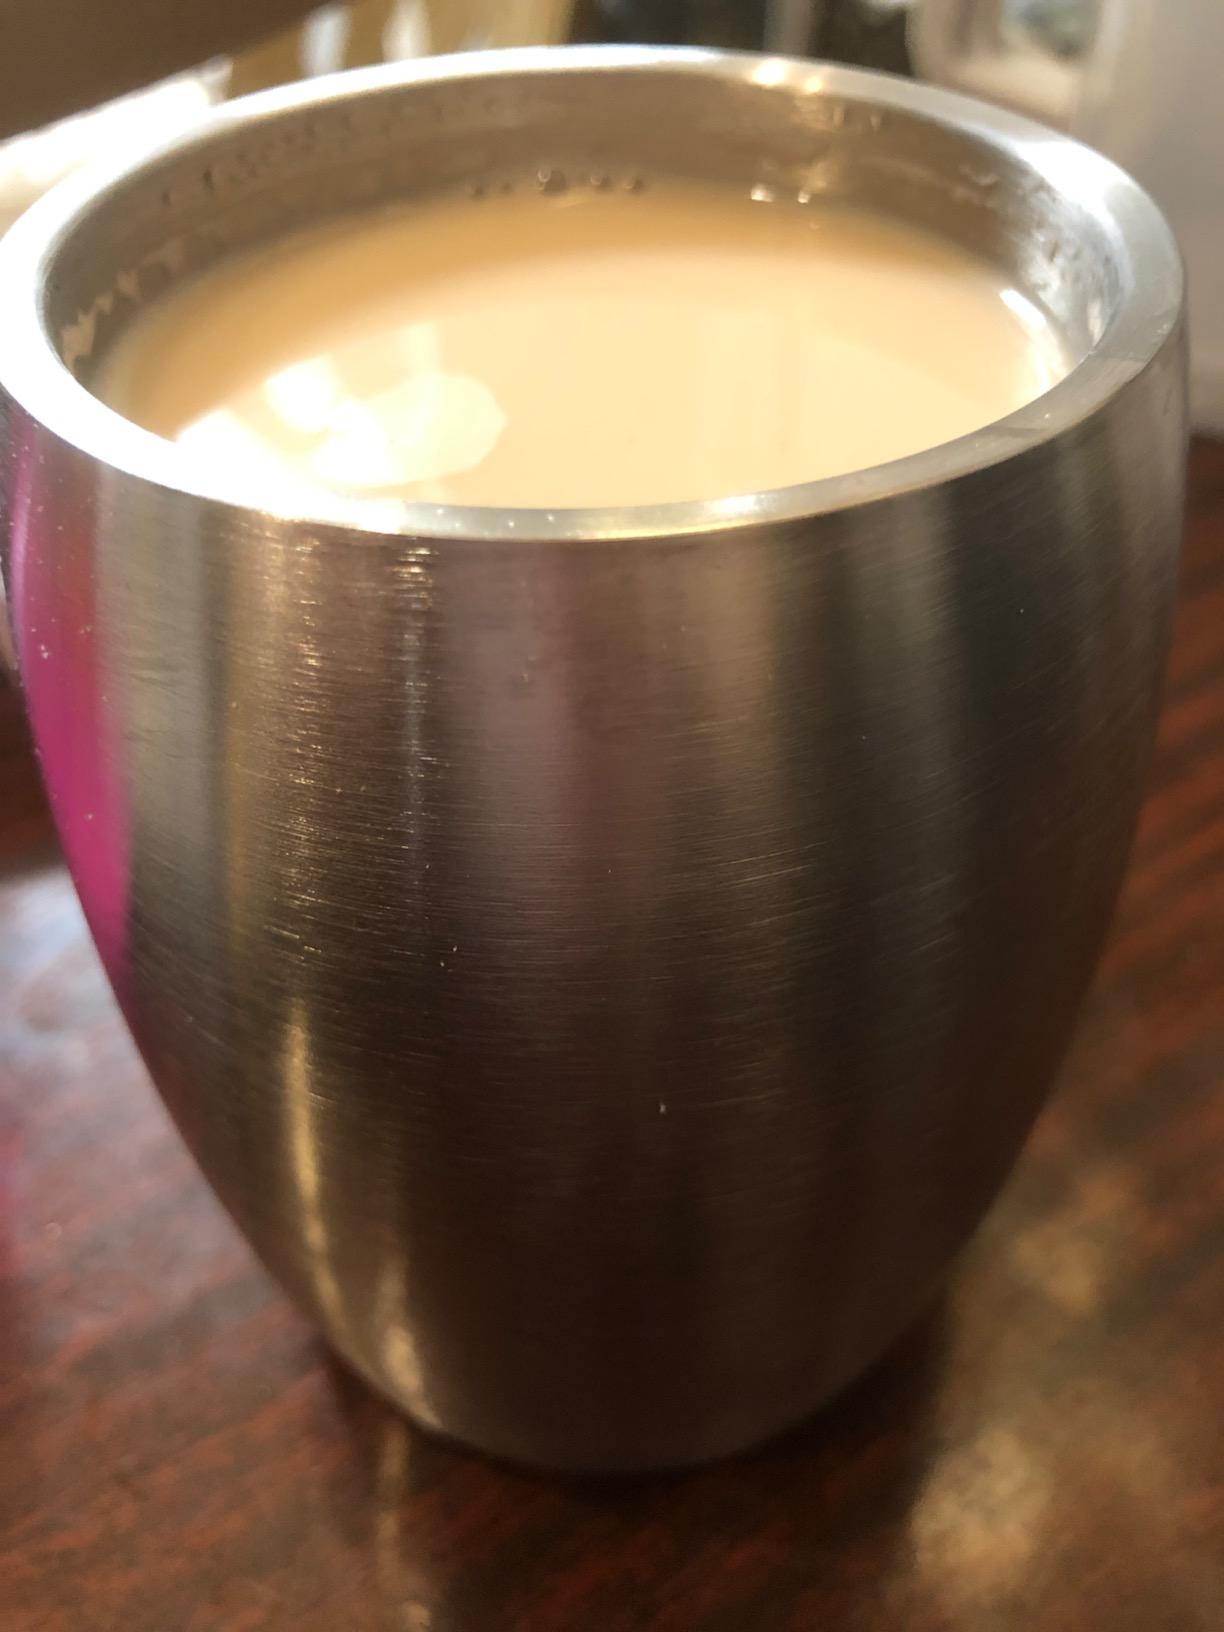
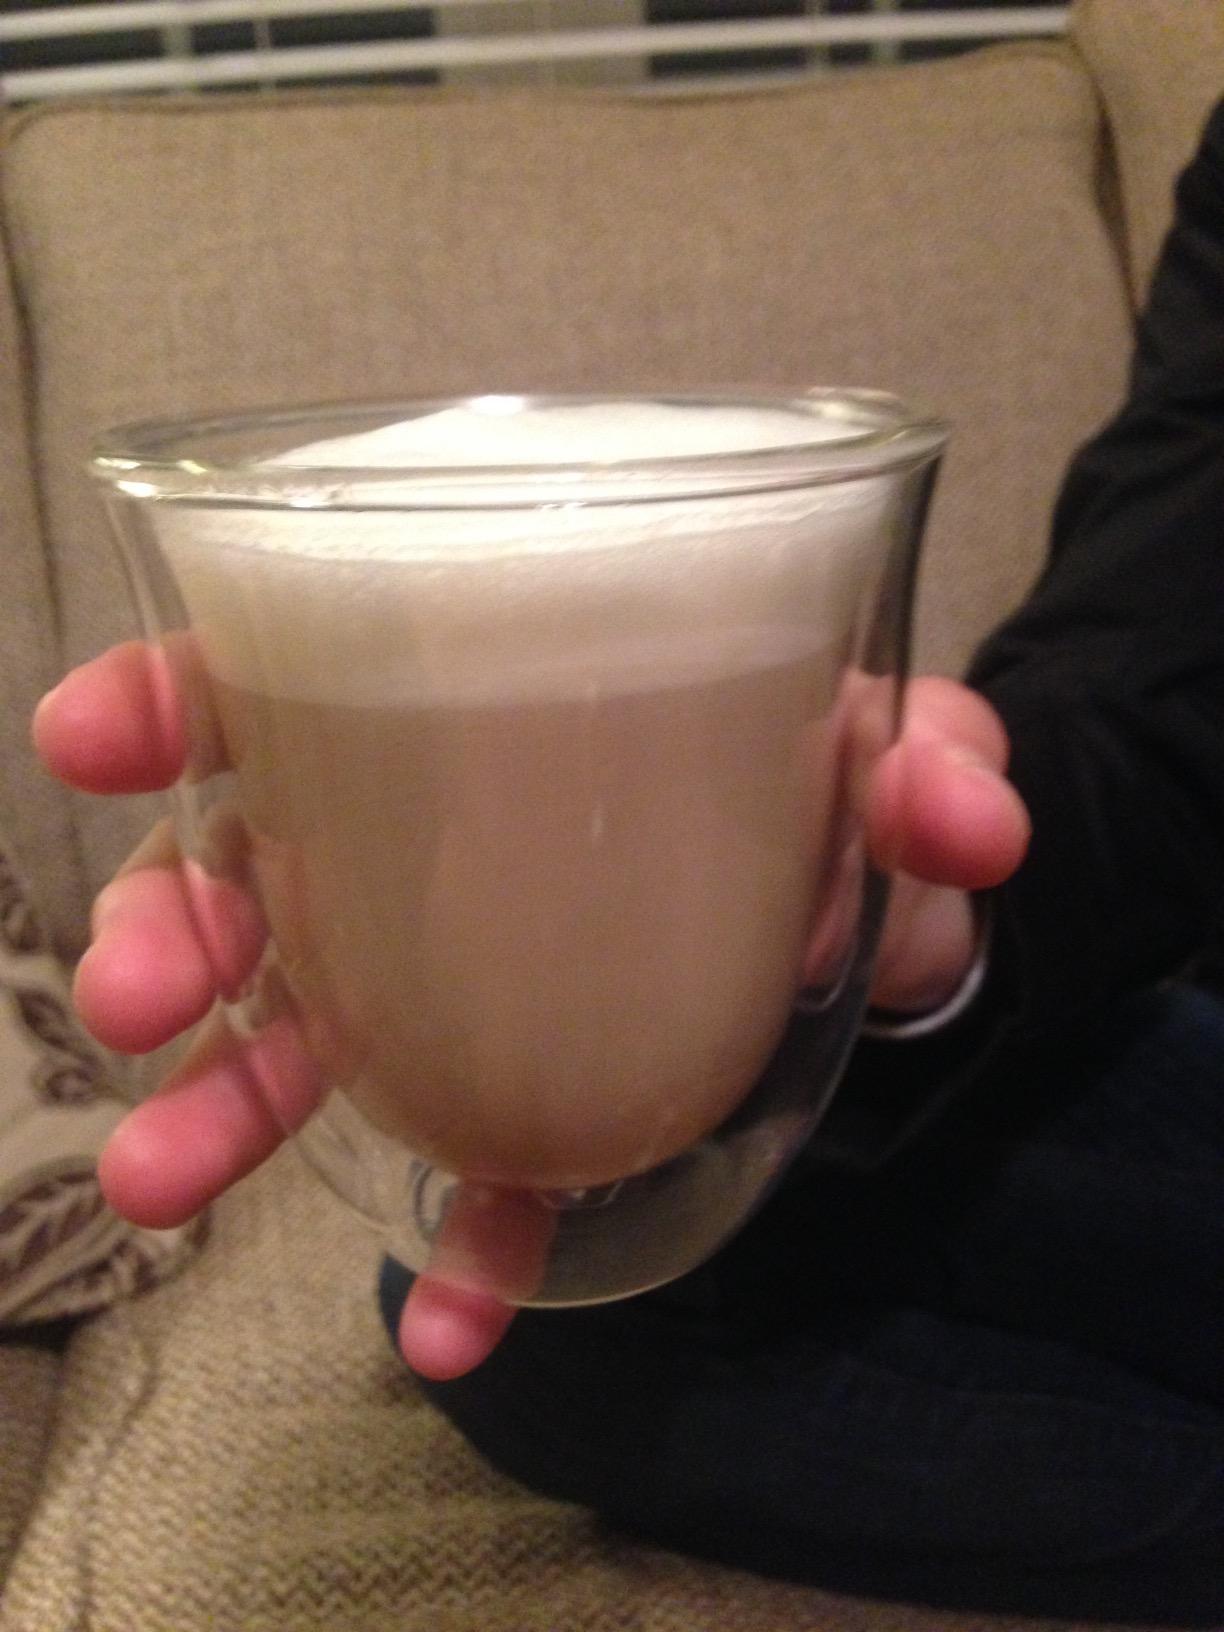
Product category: items_mug
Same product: no